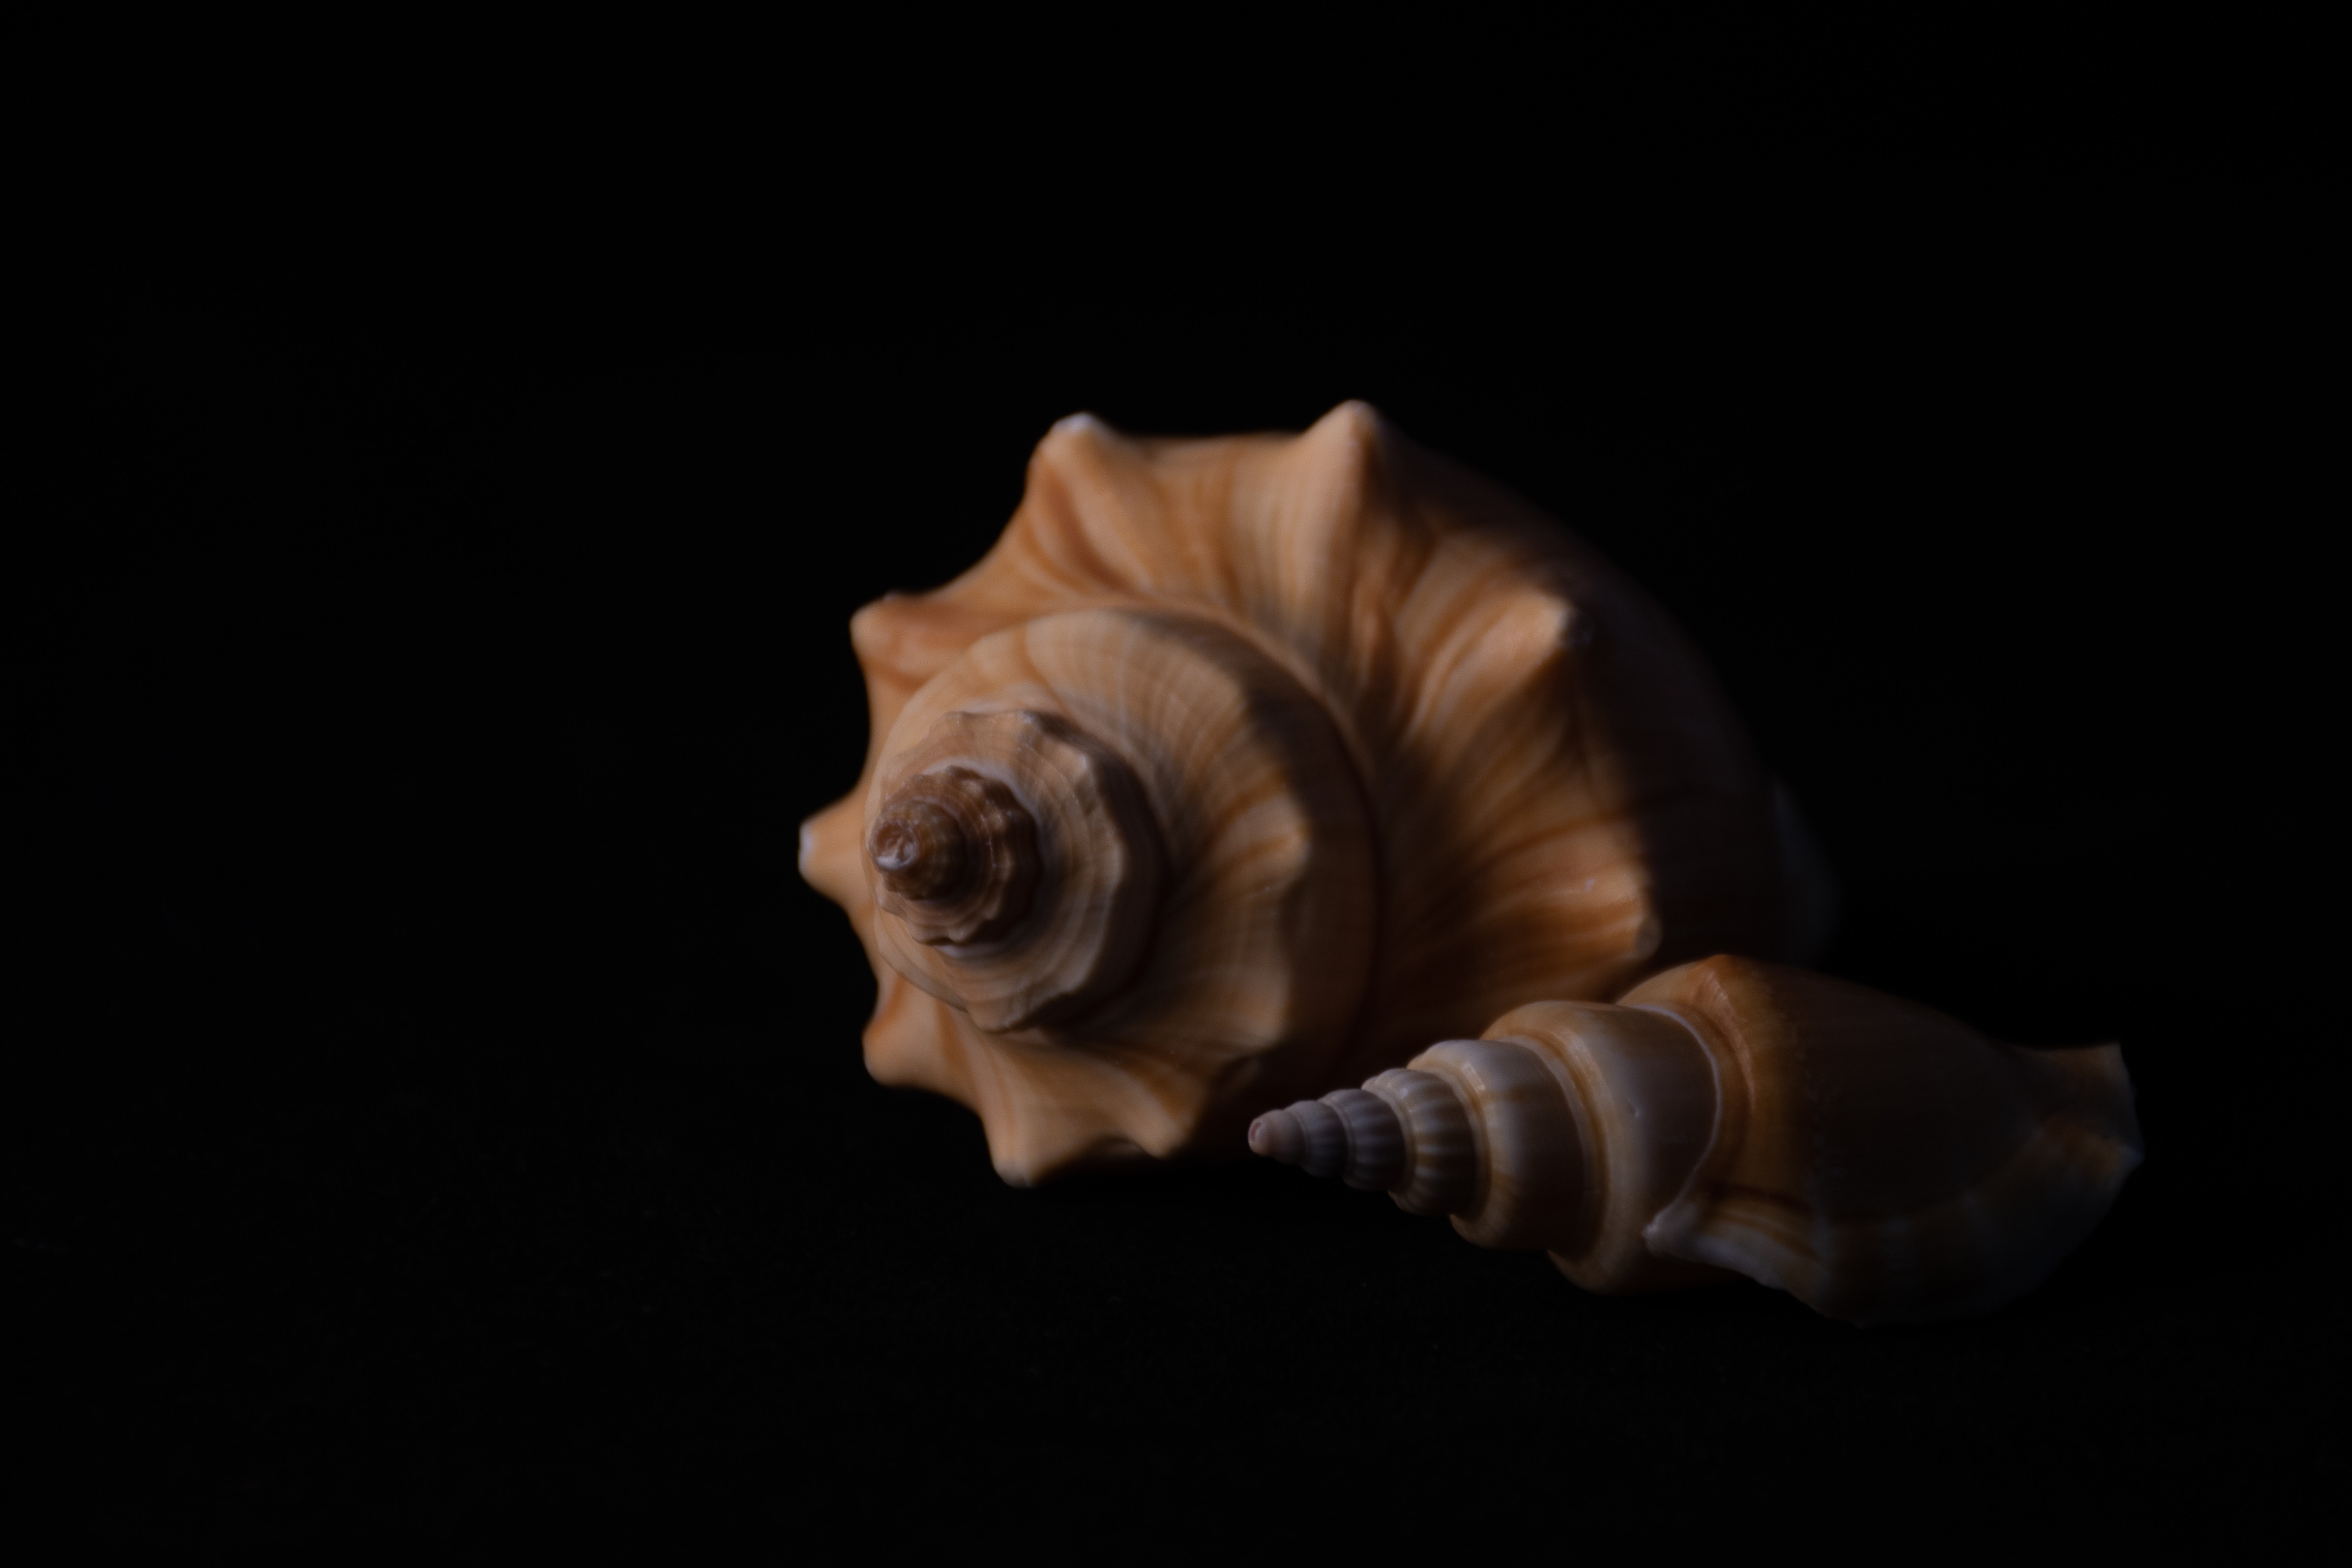
sea snail, conch, shell, still life photography, photography, fawn, darkness